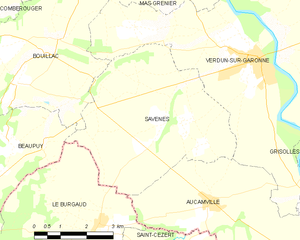
Carte des communes françaises Savenès
Savenès est une commune française située dans le département de Tarn-et-Garonne, en région Occitanie.